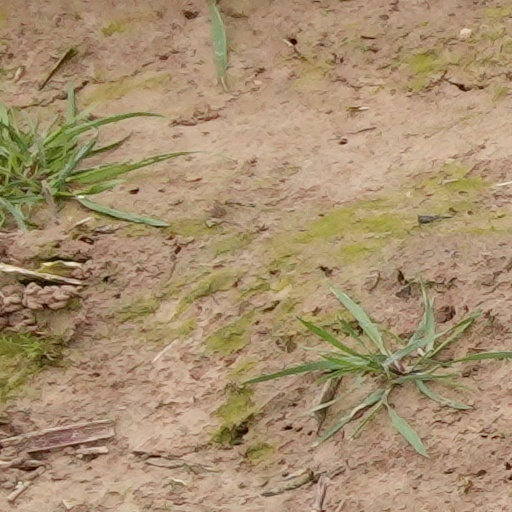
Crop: wheat